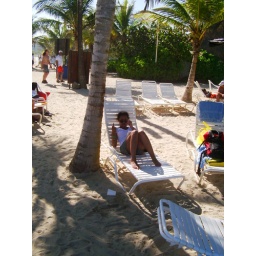
Beat it, twirp, or my boy David will kick sand in yo' face.